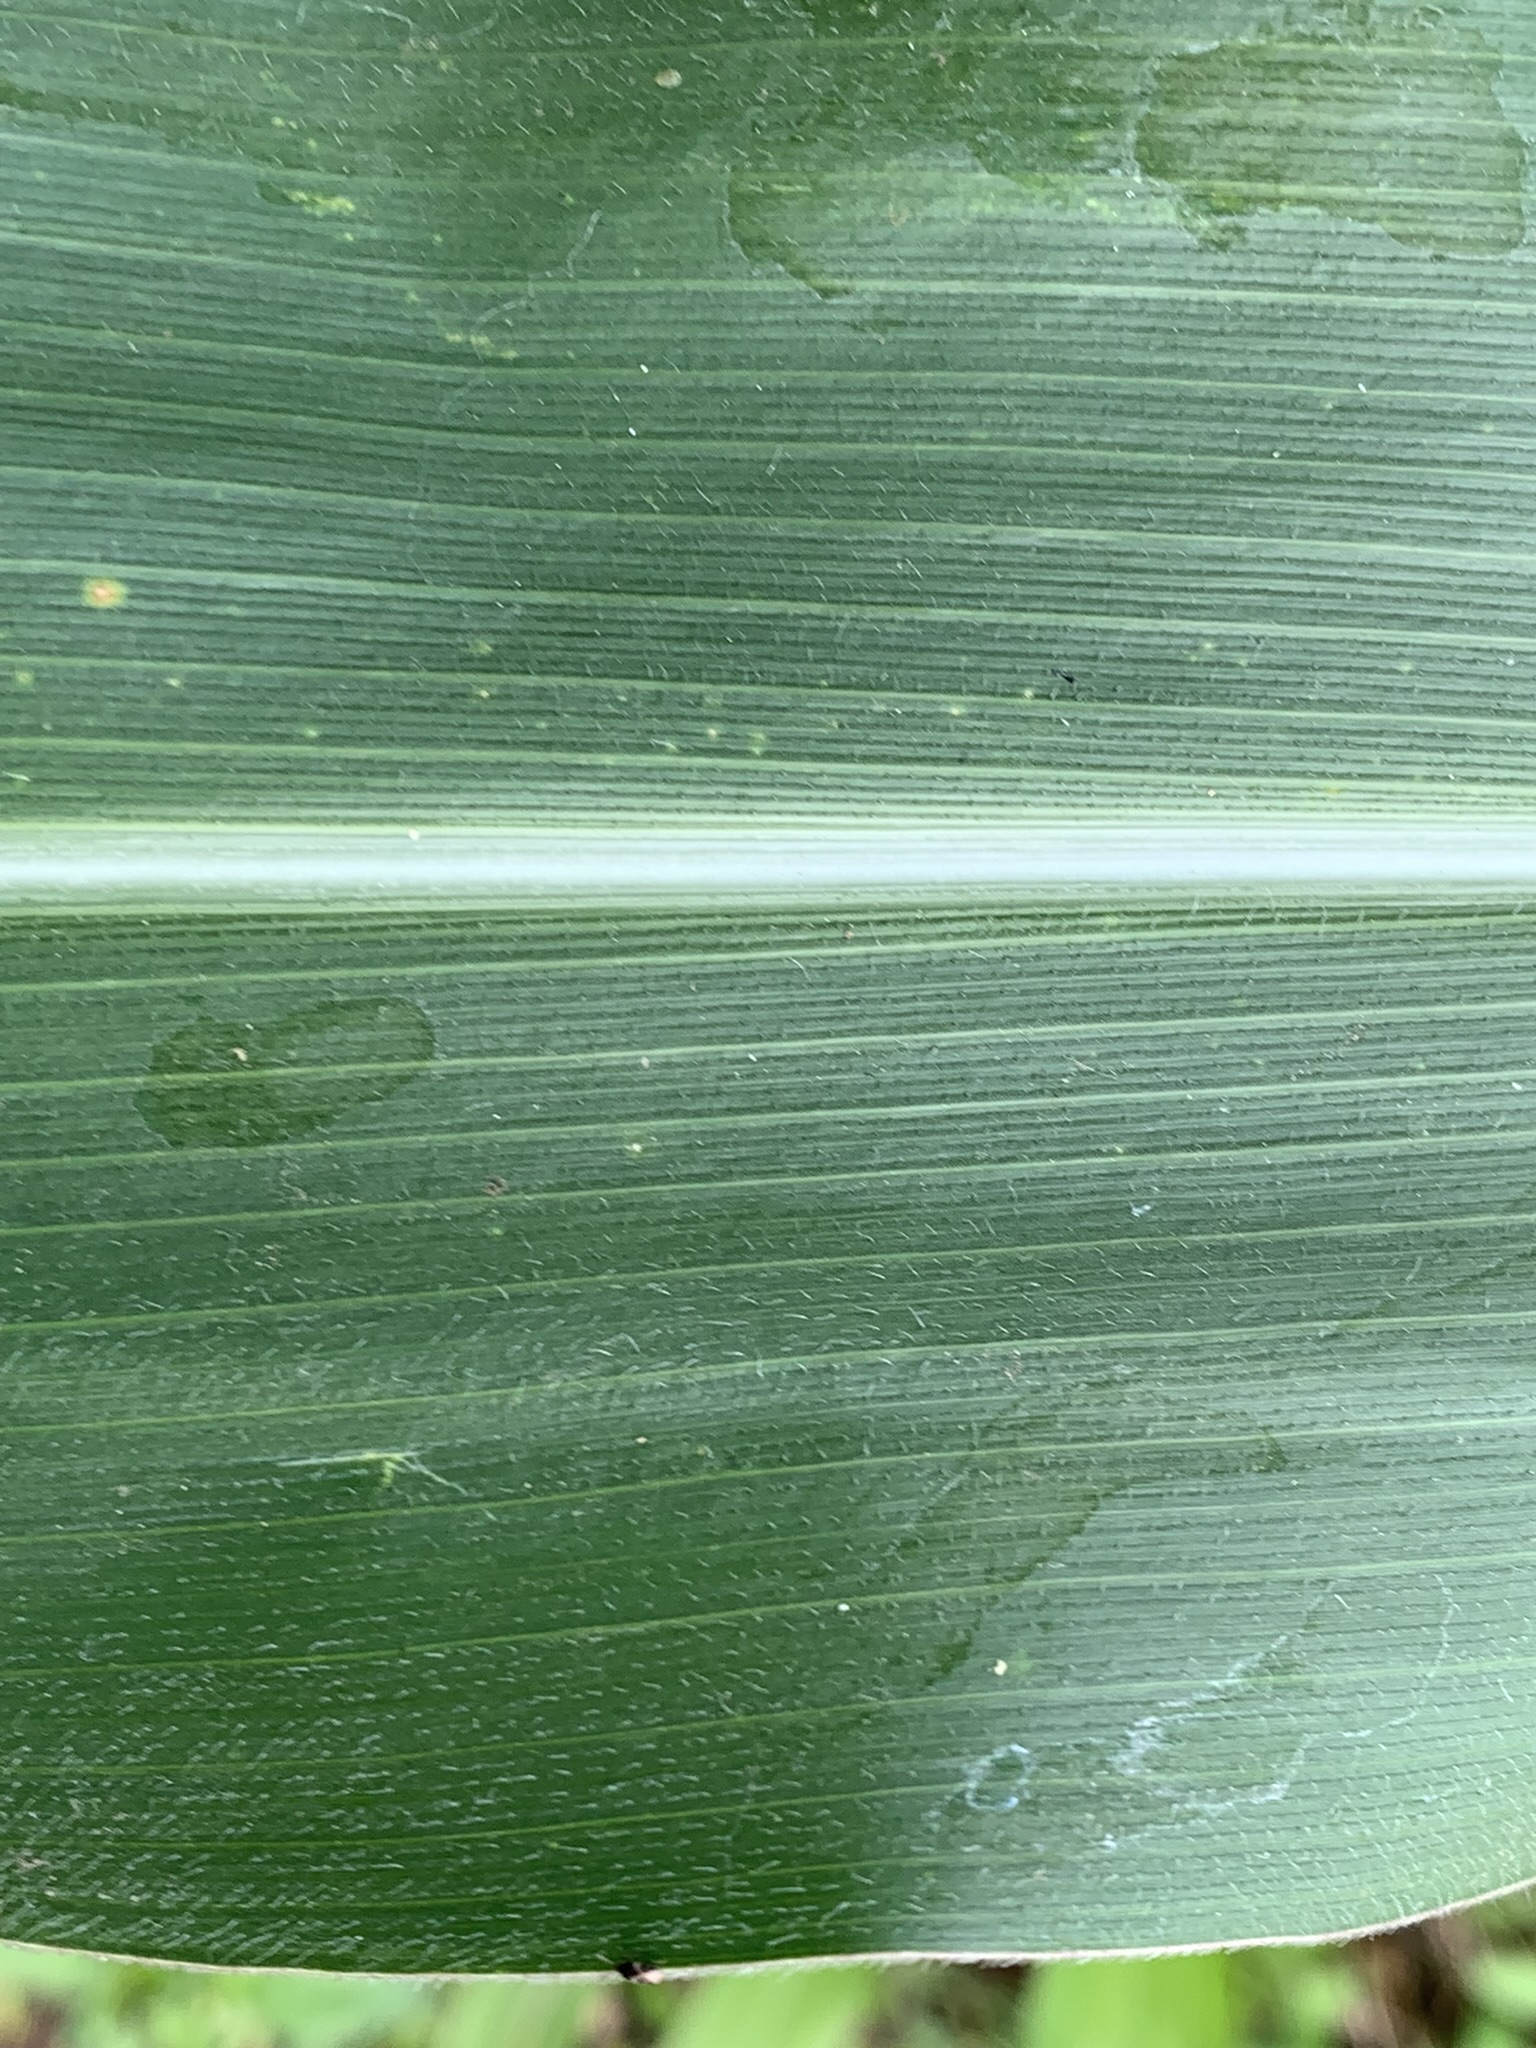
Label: Healthy